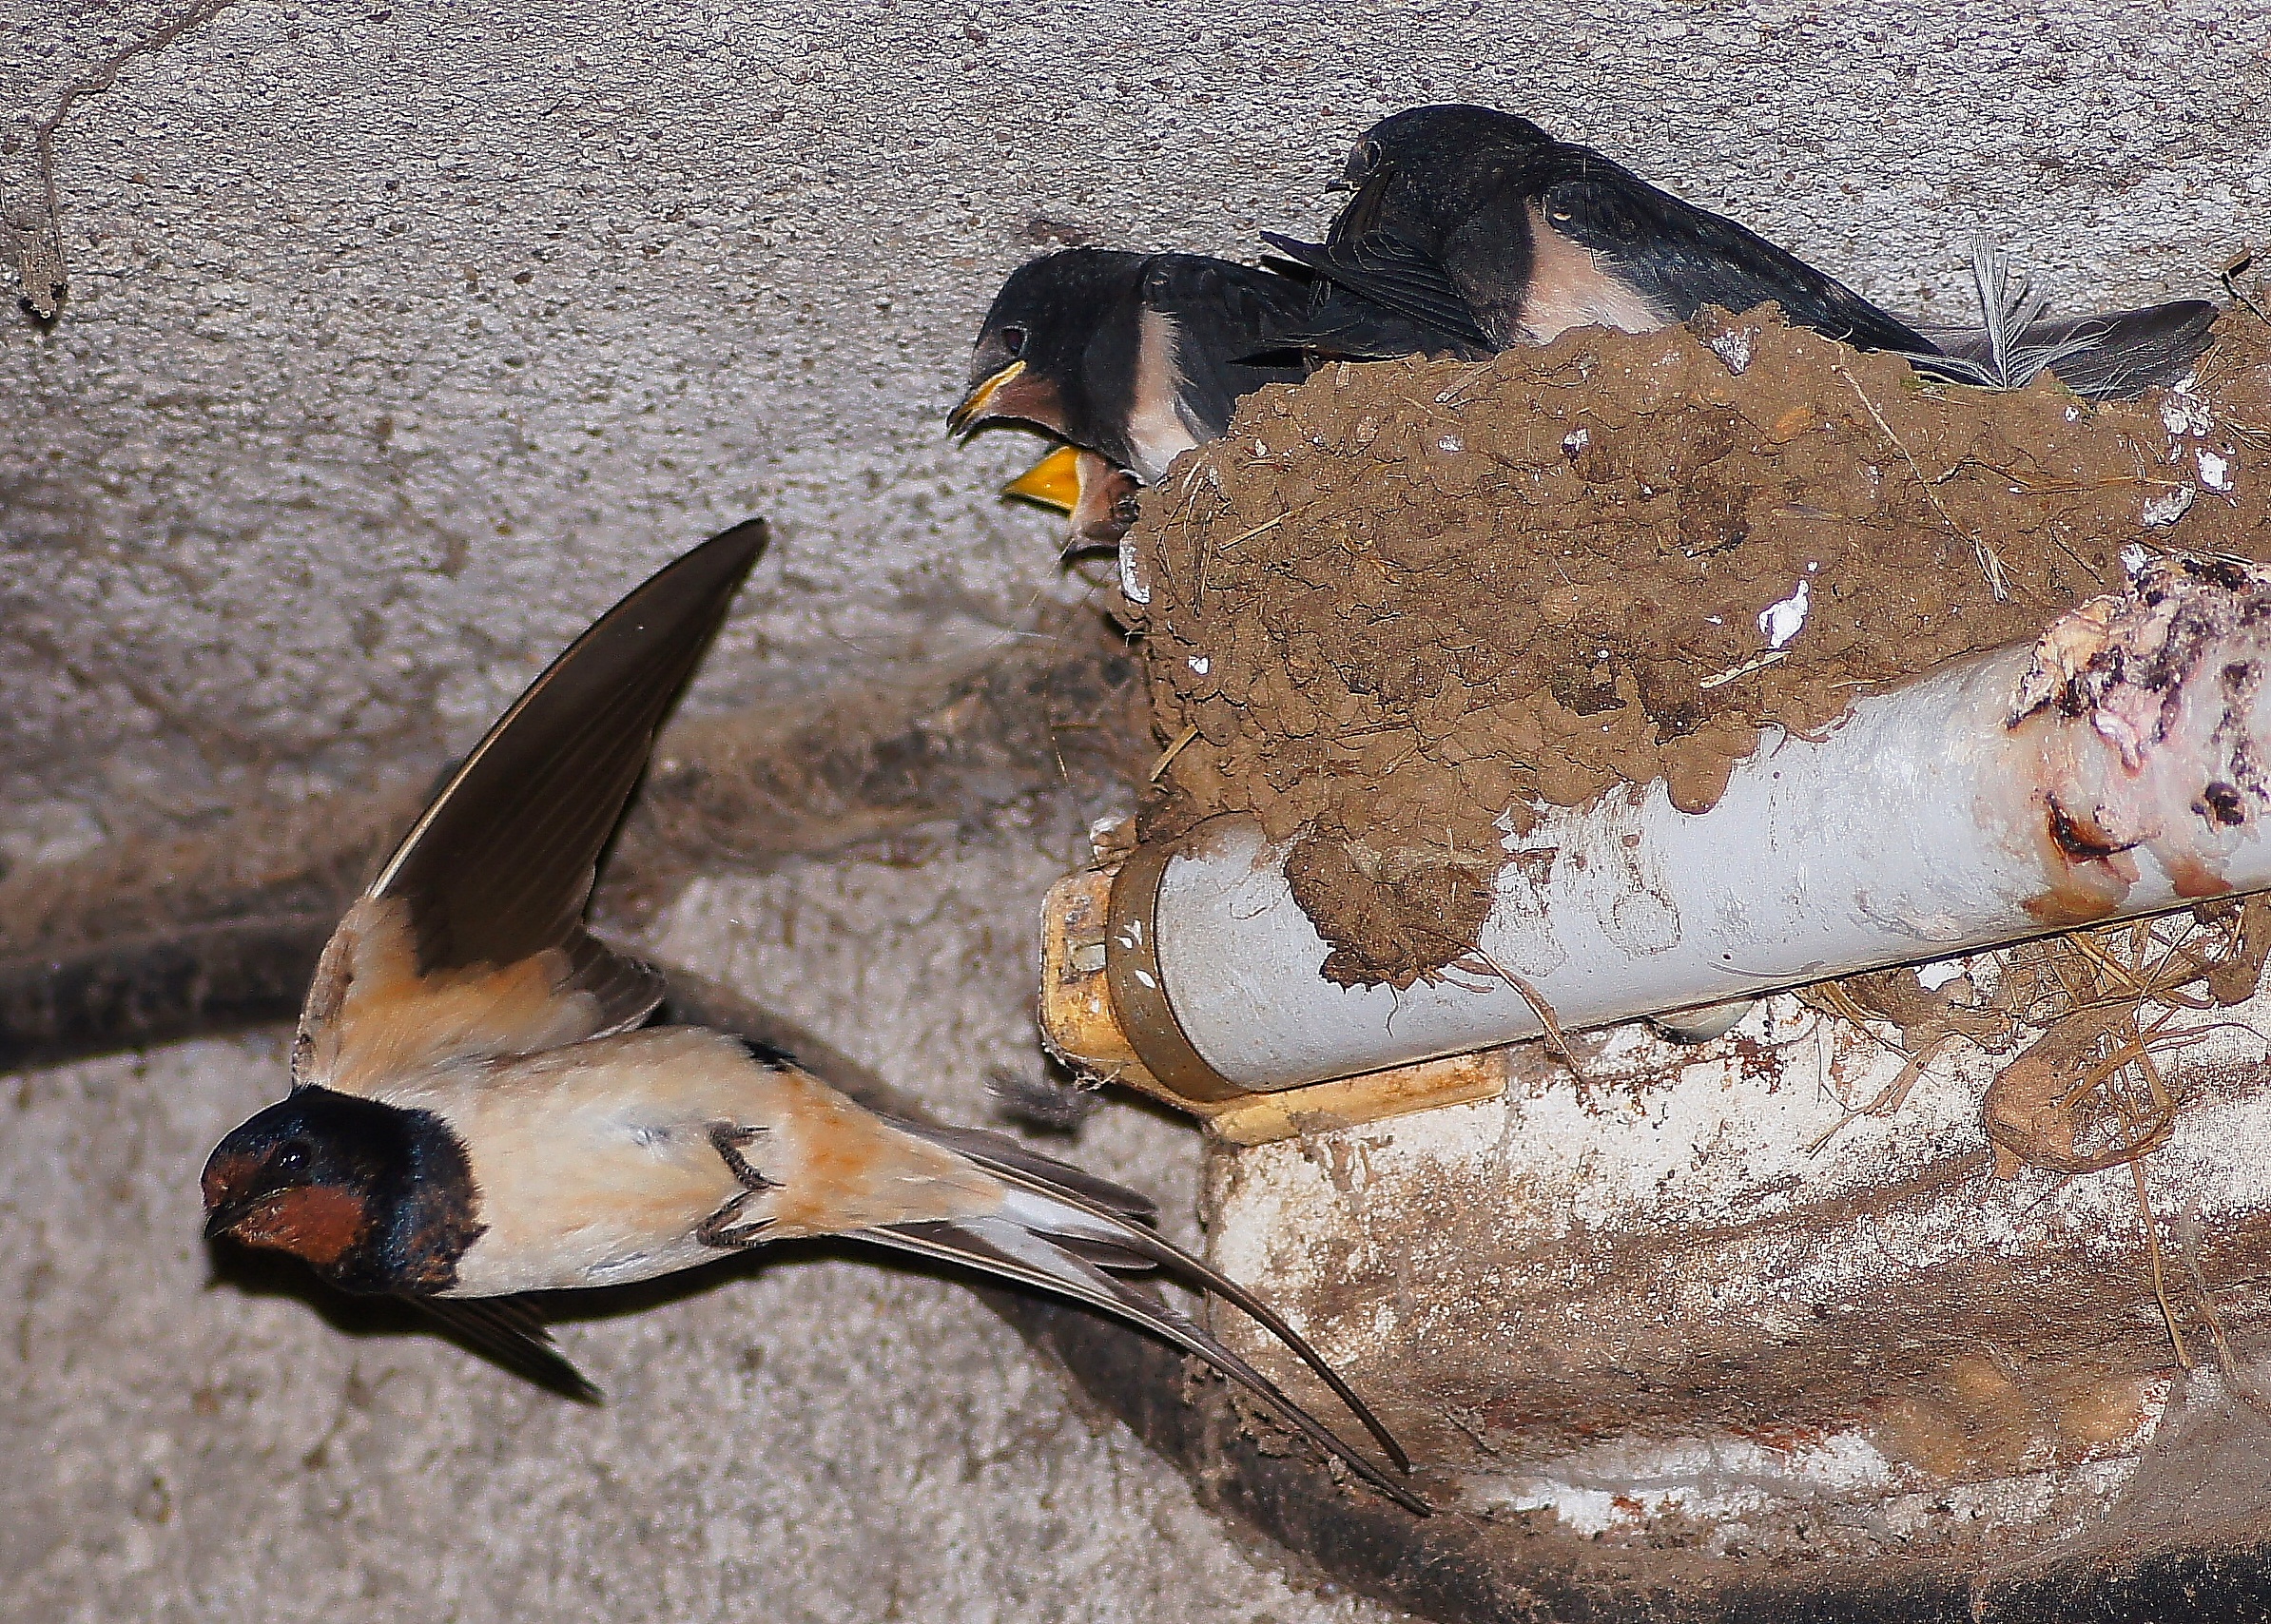
nature, bird, wildlife, fauna, animals, vertebrate, naturaleza, swallow, ggl1, animales, sonya55, tt, golondrinas, perching bird